The Bull from the Sea

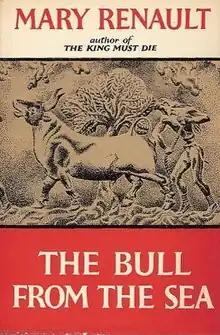
First edition (UK)

The Bull from the Sea is a novel written by Mary Renault, first published in 1962. It is the sequel to "The King Must Die" and continues the story of the mythological hero Theseus after his return from Crete.